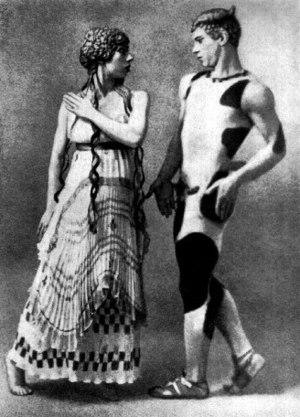
L'Après-midi d'un faune est un ballet en un acte de Vaslav Nijinski, sur la musique du Prélude à l'après-midi d'un faune de Claude Debussy, décors et costumes de Léon Bakst.